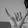
ASL letter: Y